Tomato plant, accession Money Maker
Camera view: horizontal (90 deg, fisheye); turntable rotation: 270 degrees
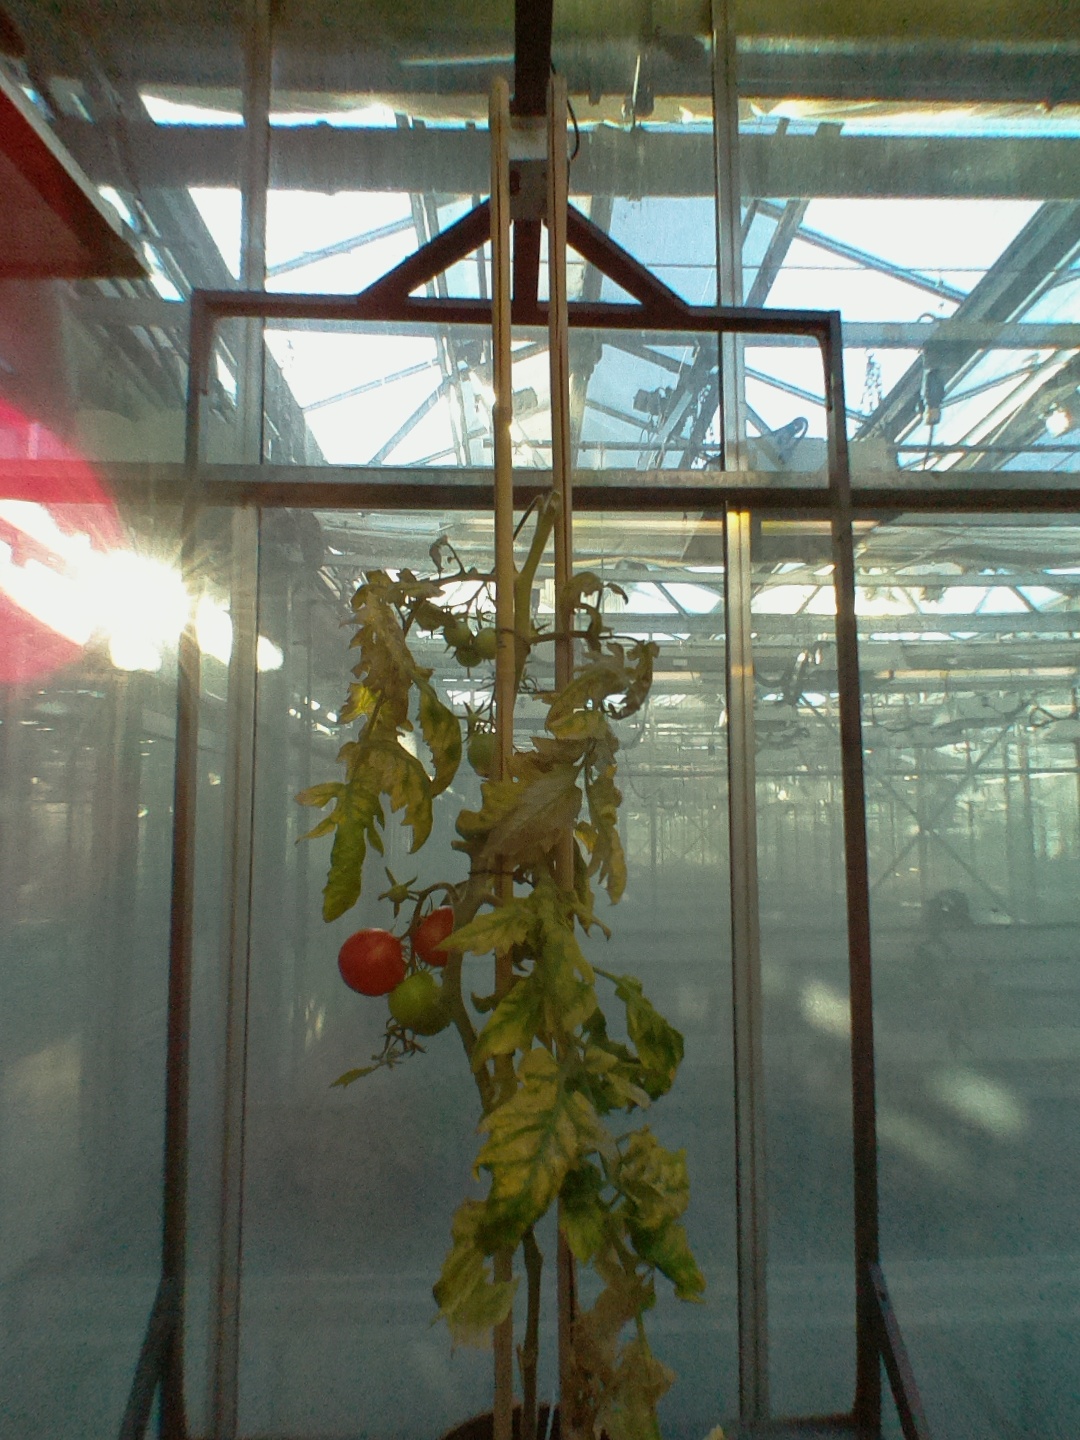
BBCH growth stage 82: 20%-30% of fruits show typical fully ripe color